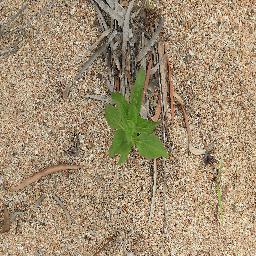
Label: siam_weed